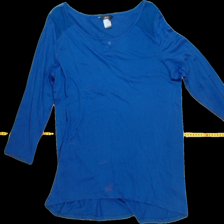
View: front
Type: Top
Category: Ladies
Brand: Ellos
Colors: Purple
Material: 100% cott
Pattern: Plain
Cut: C-collar
Size: 44
Season: All
Trend: No trend
Stains: Yes
Price range: <50
Recommended usage: Repair